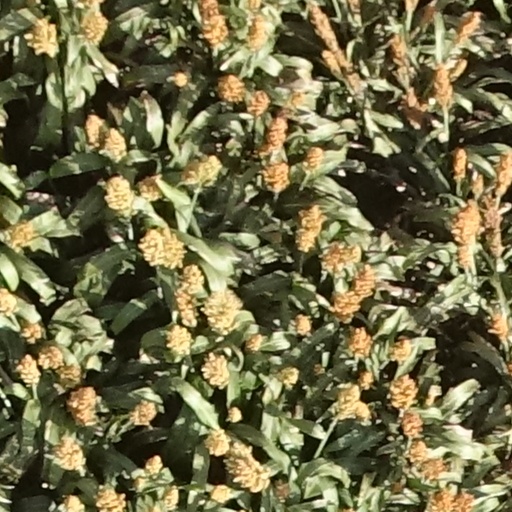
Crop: sorghum